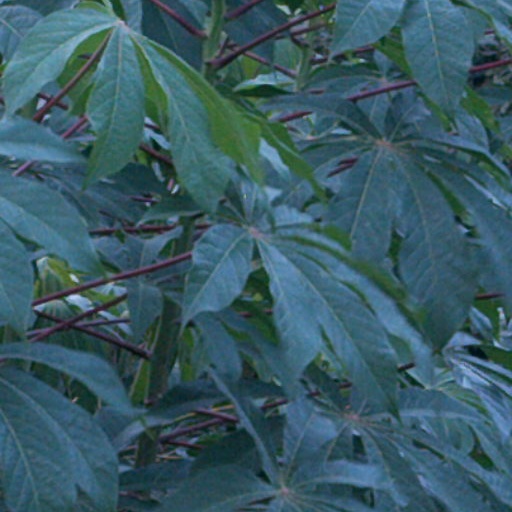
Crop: cassava